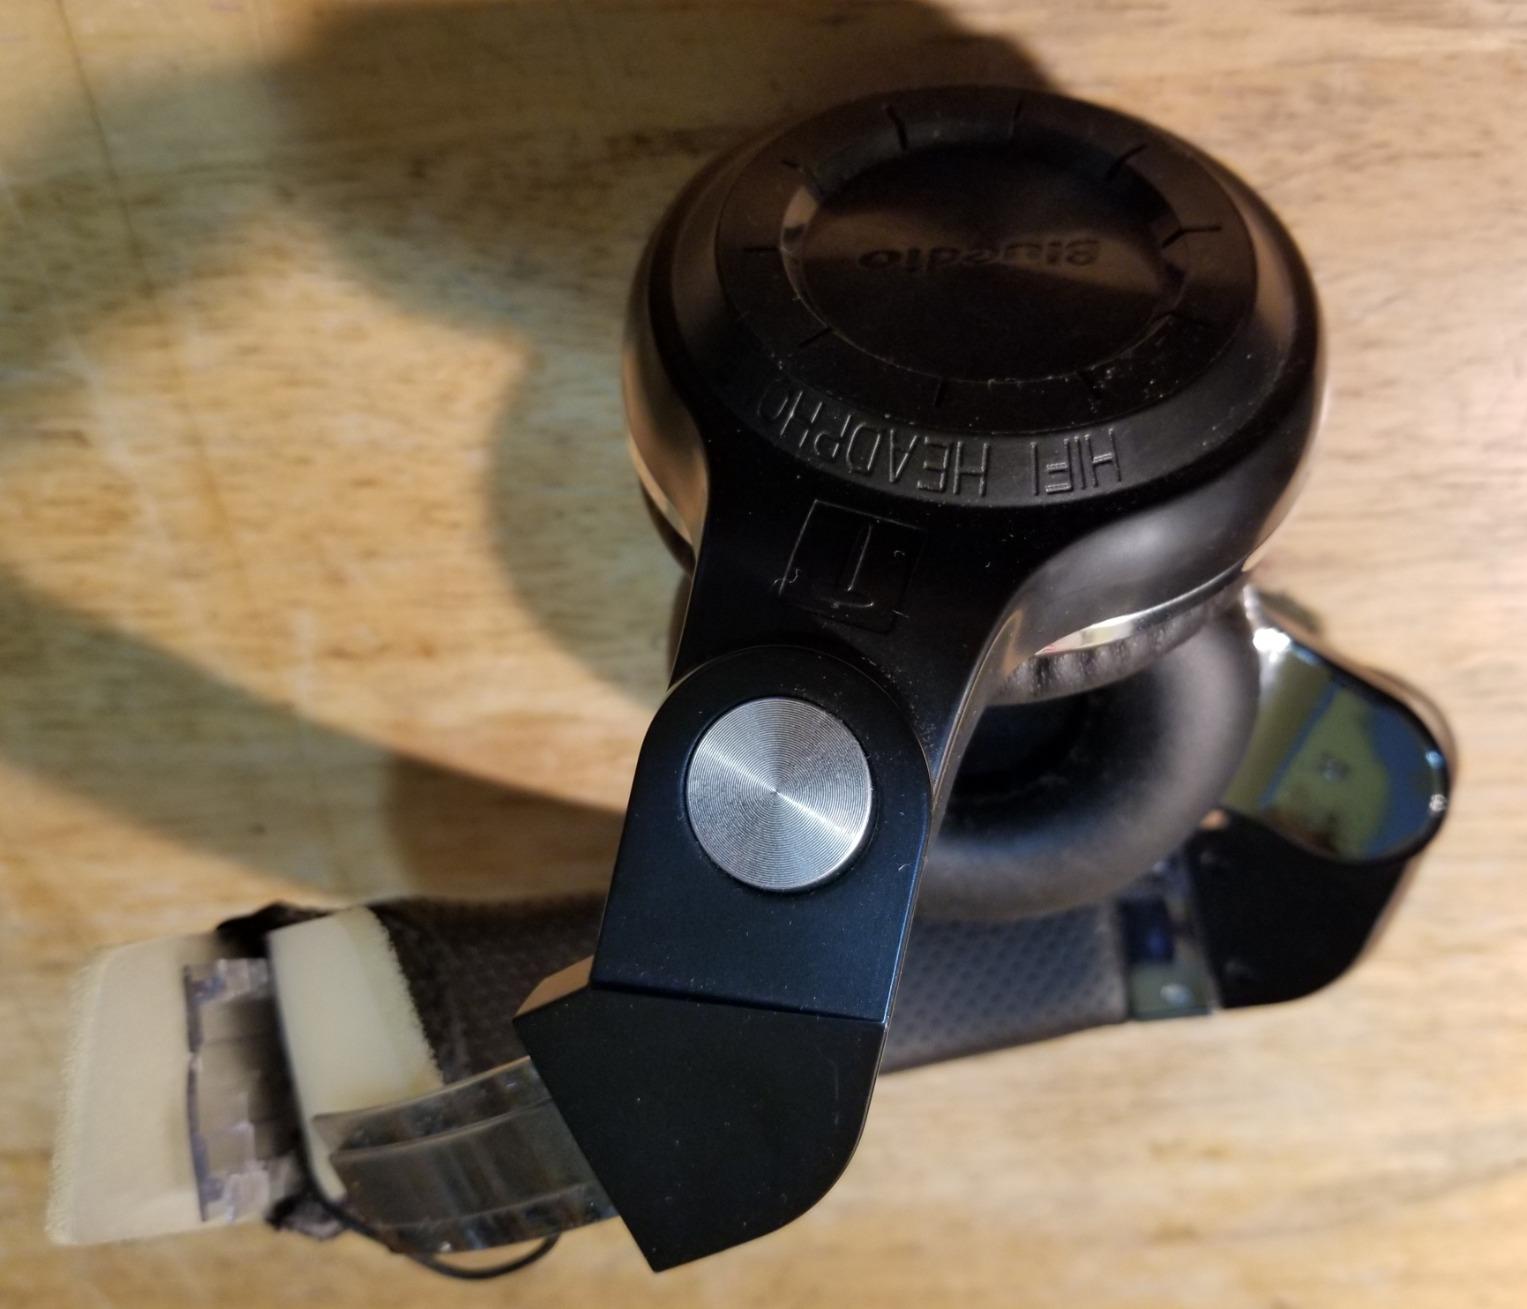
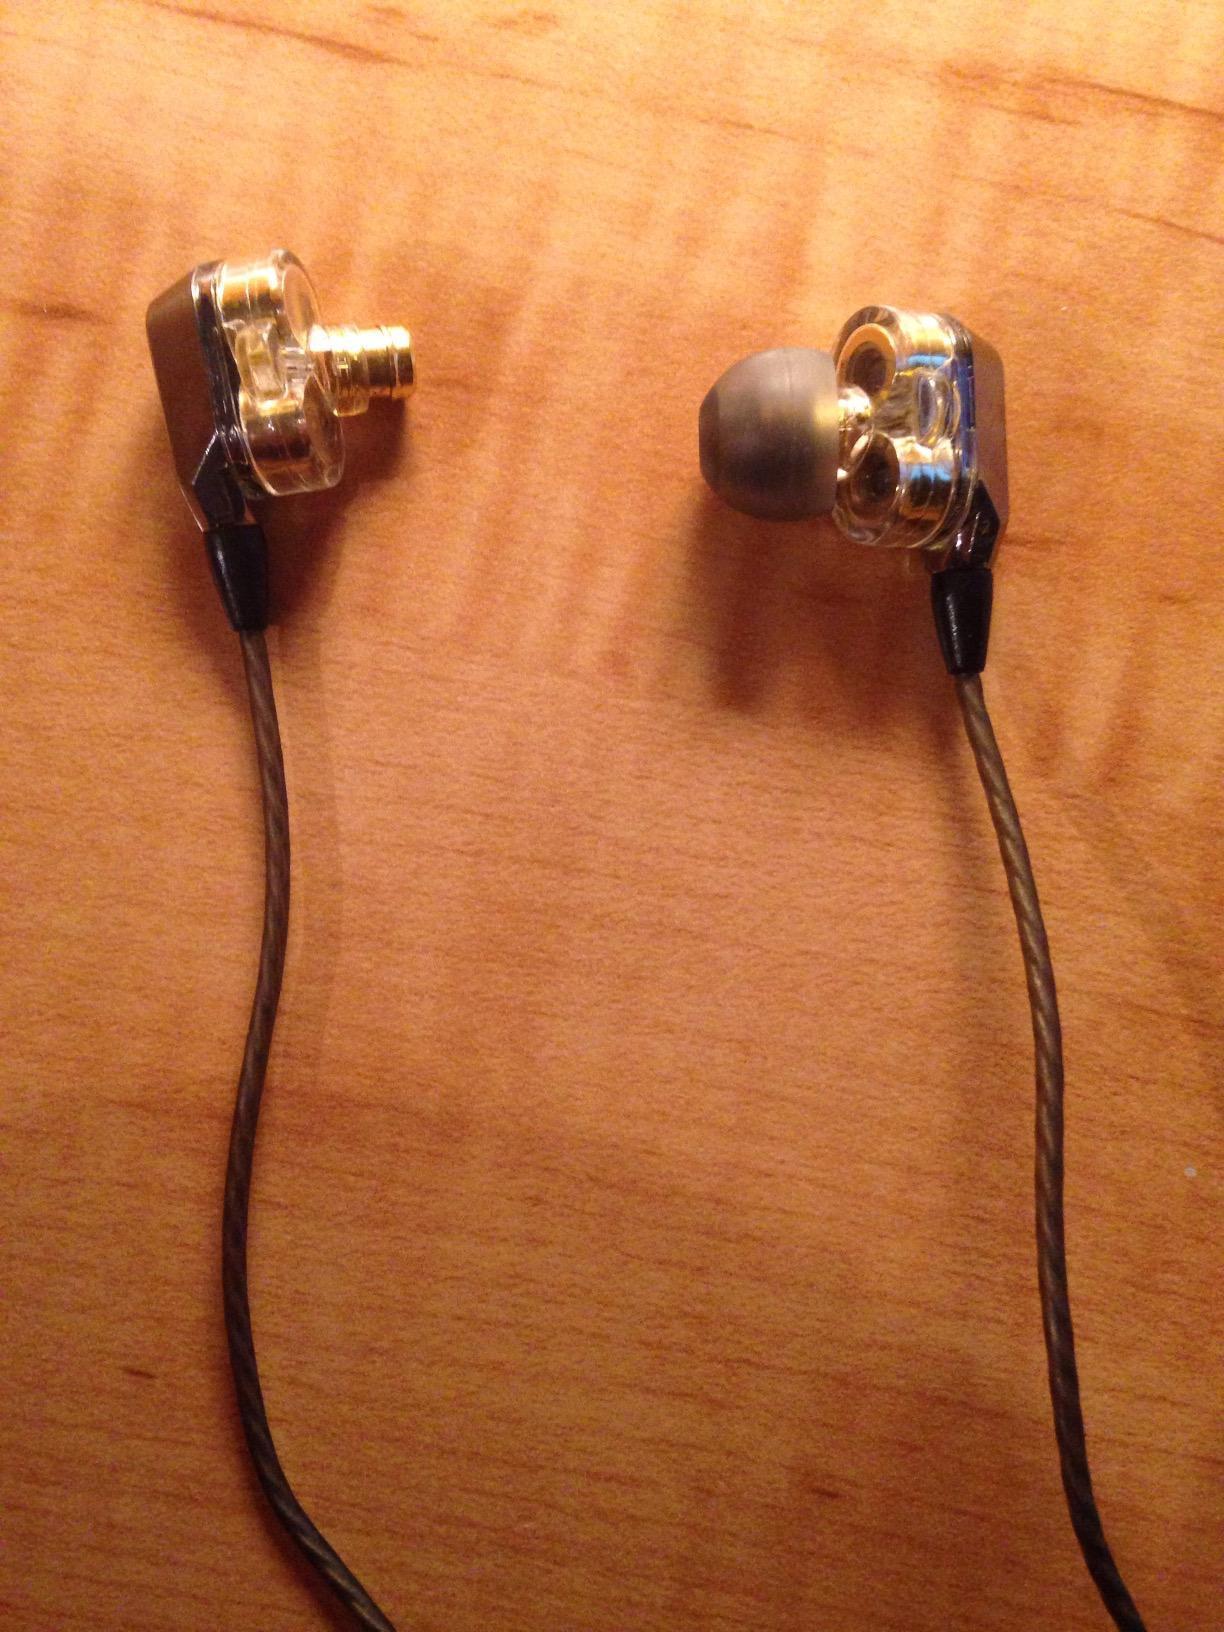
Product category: headphones
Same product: no